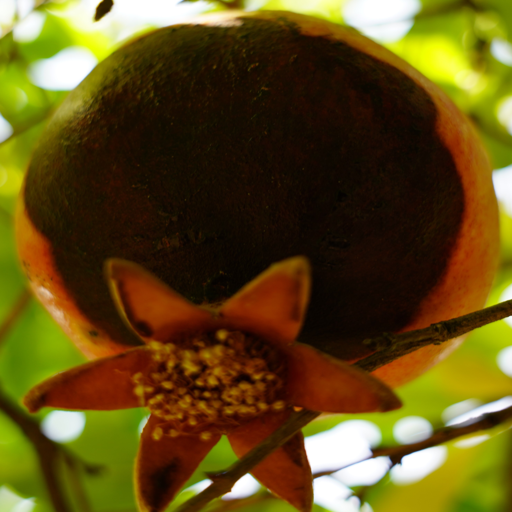
Label: Colletotrichum spp